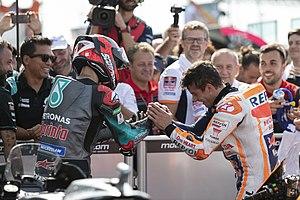
Fabio Quartararo, né le 20 avril 1999 à Nice, est un pilote de moto français, participant au championnat du monde MotoGP.